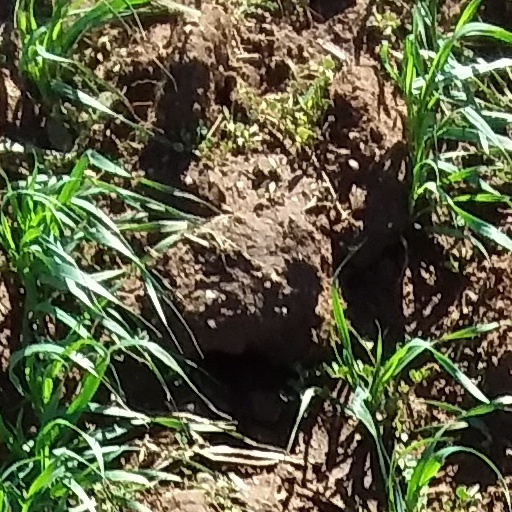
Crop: wheat